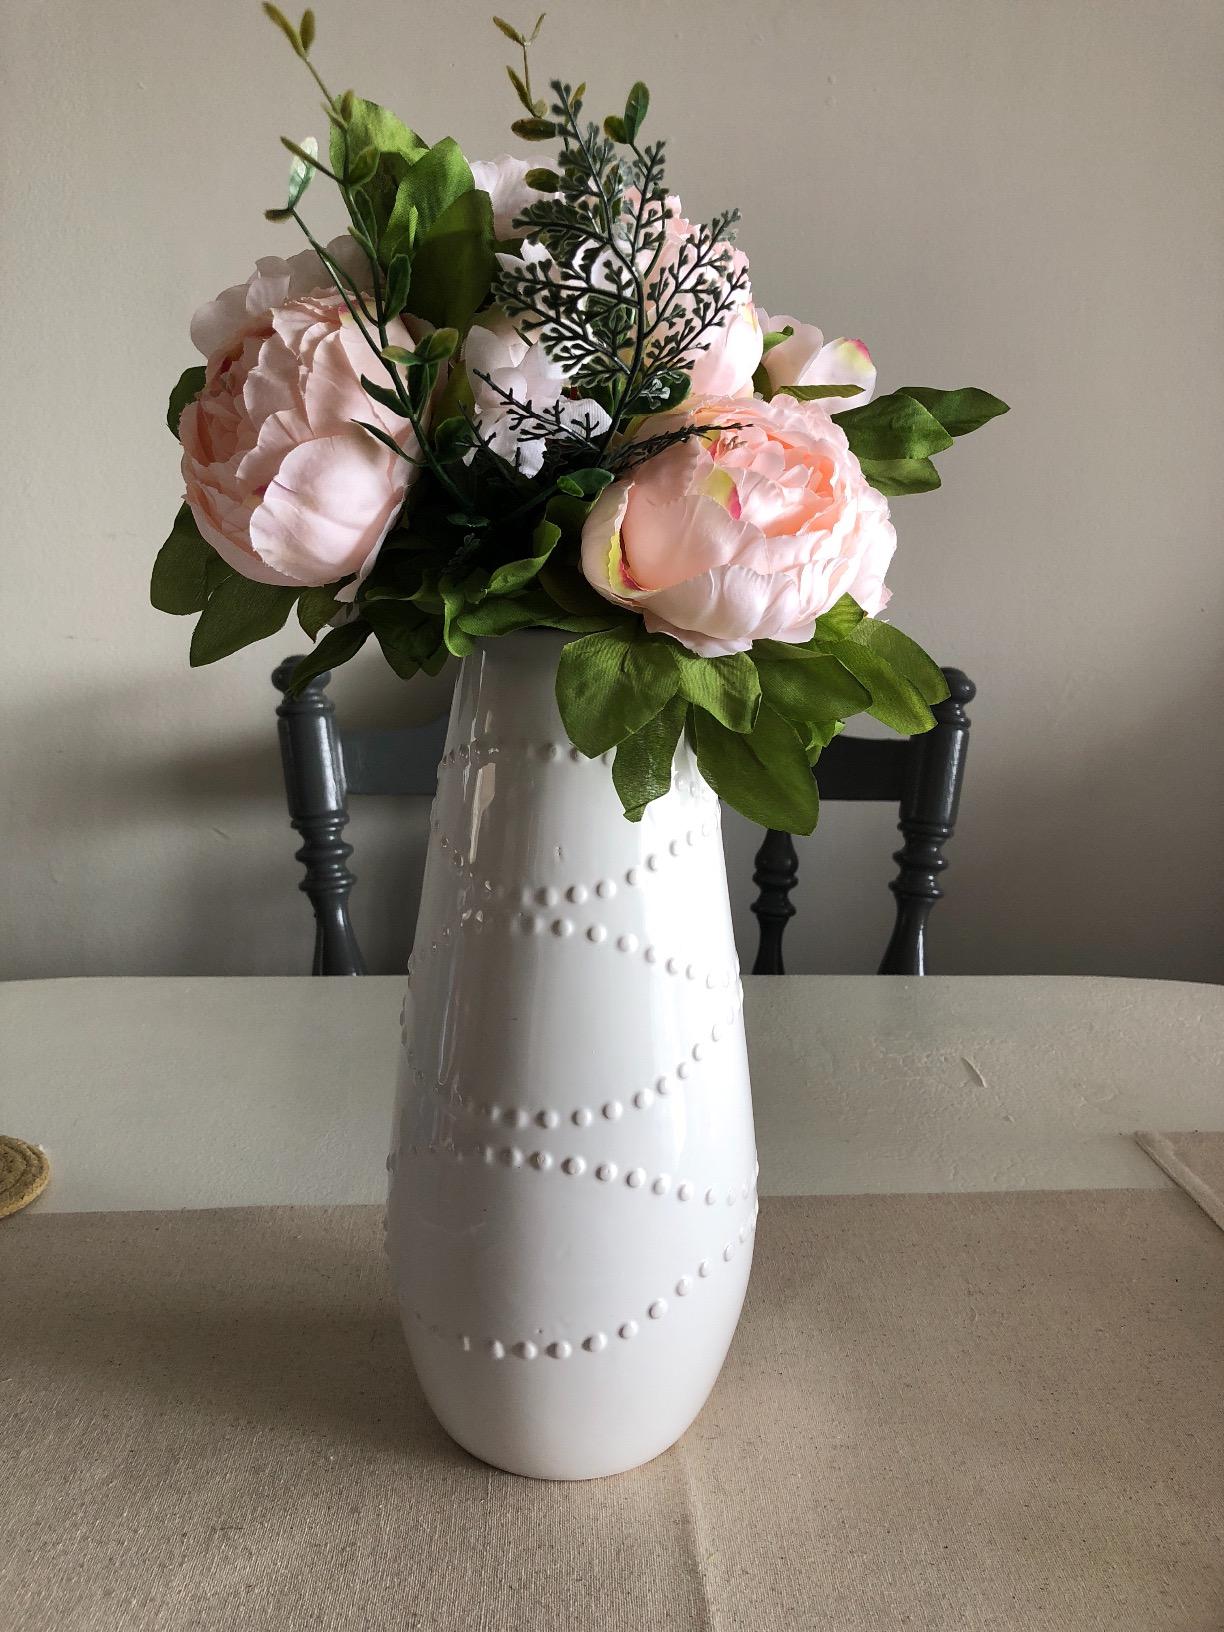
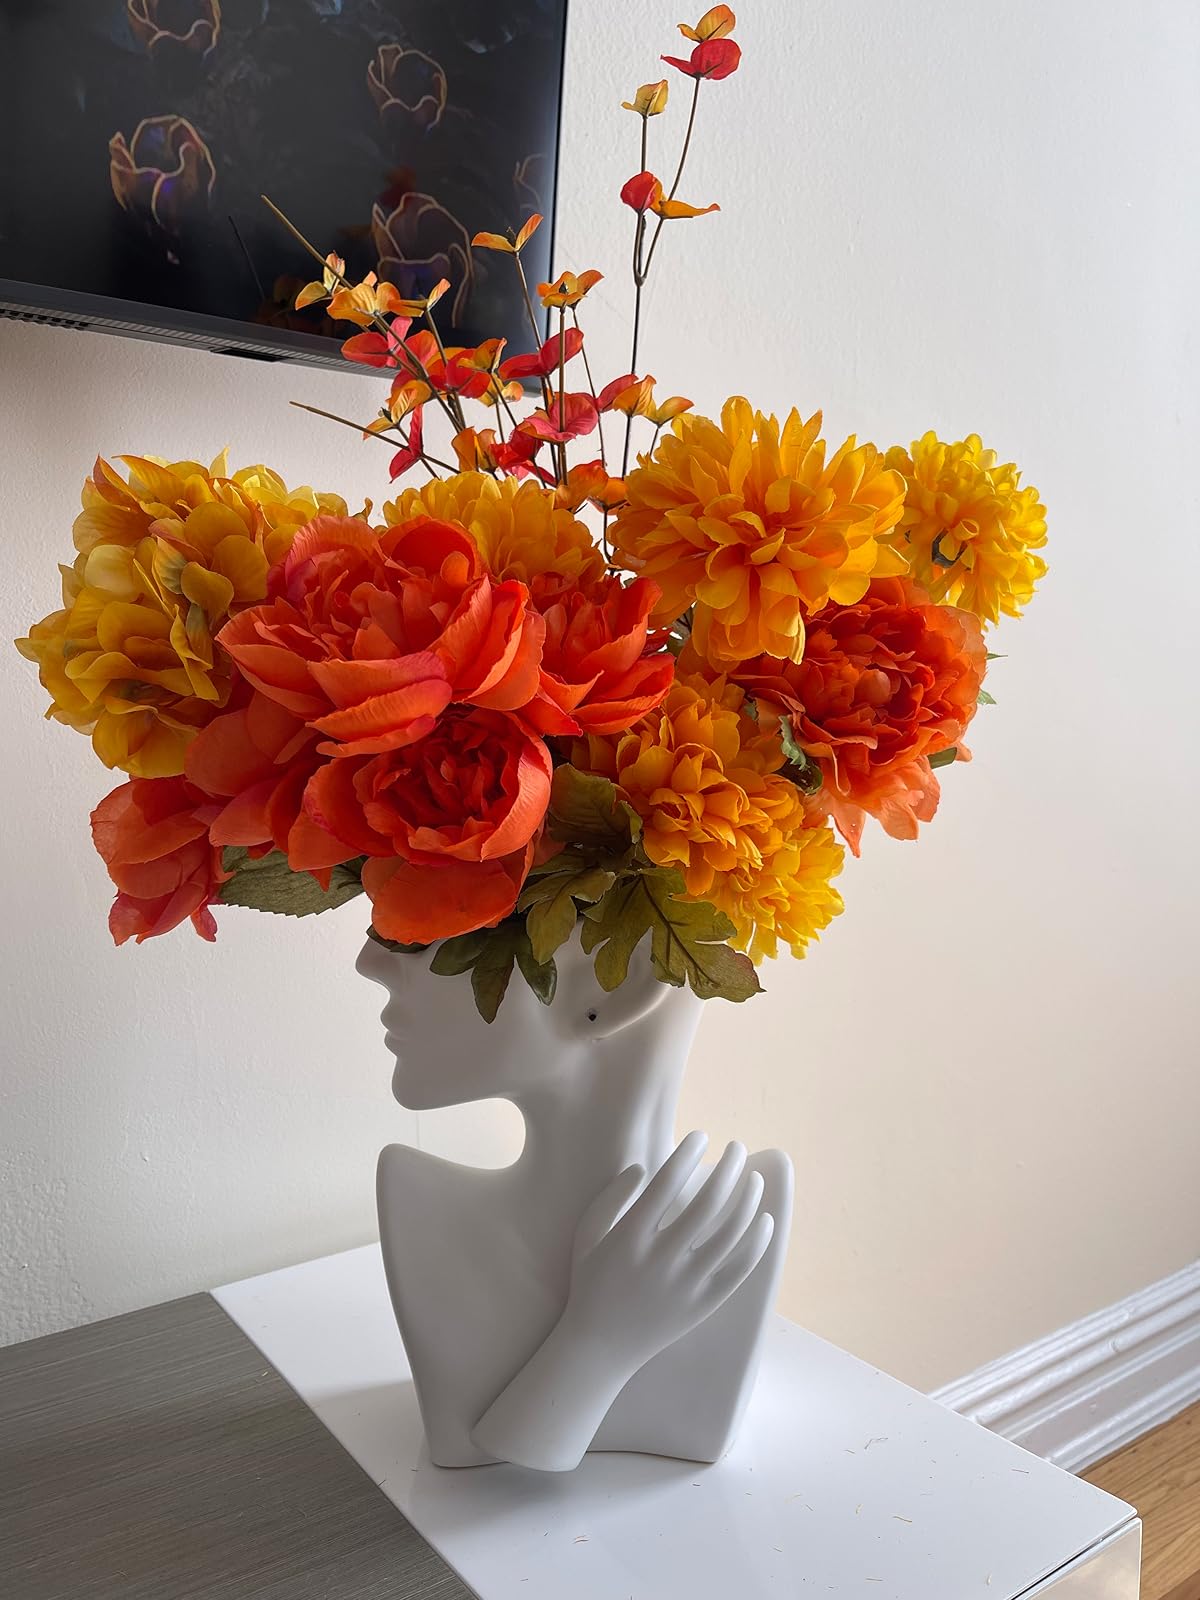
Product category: vase
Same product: no